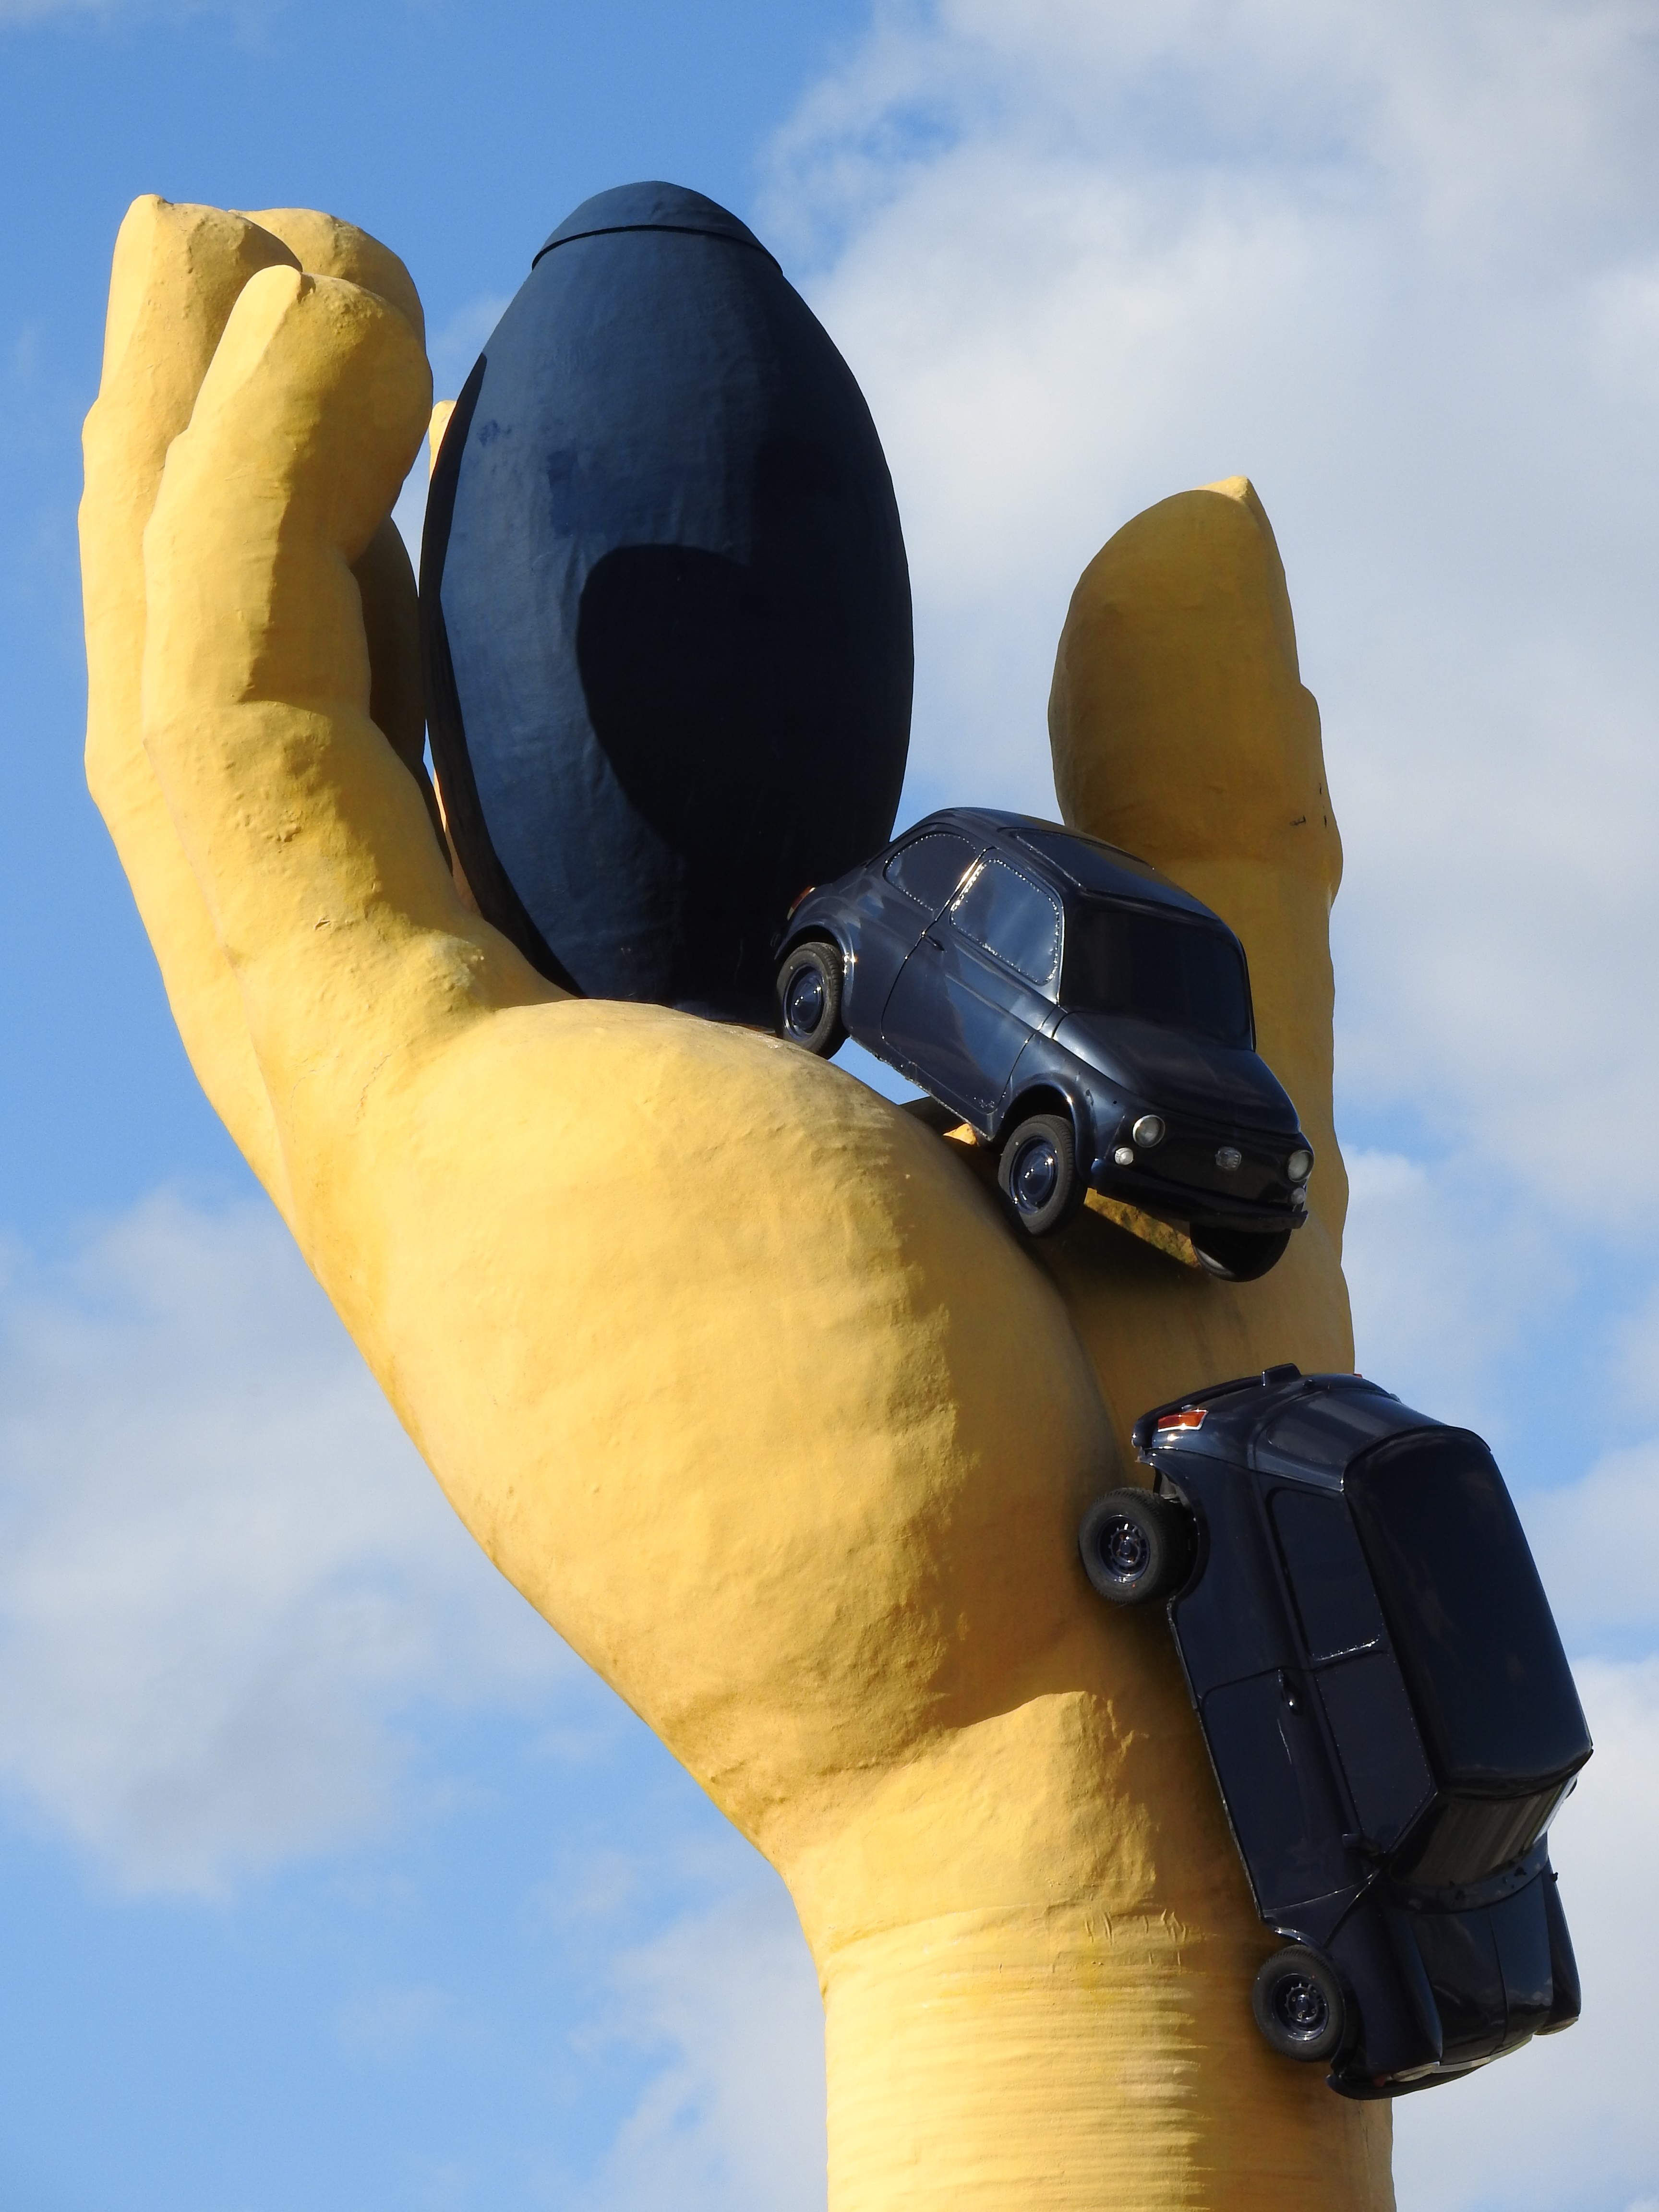
hand, car, hot air balloon, aircraft, vehicle, blue, toy, roundabout, sculpture, atmosphere of earth, pila, rond point, ch tellerault, yellow hand